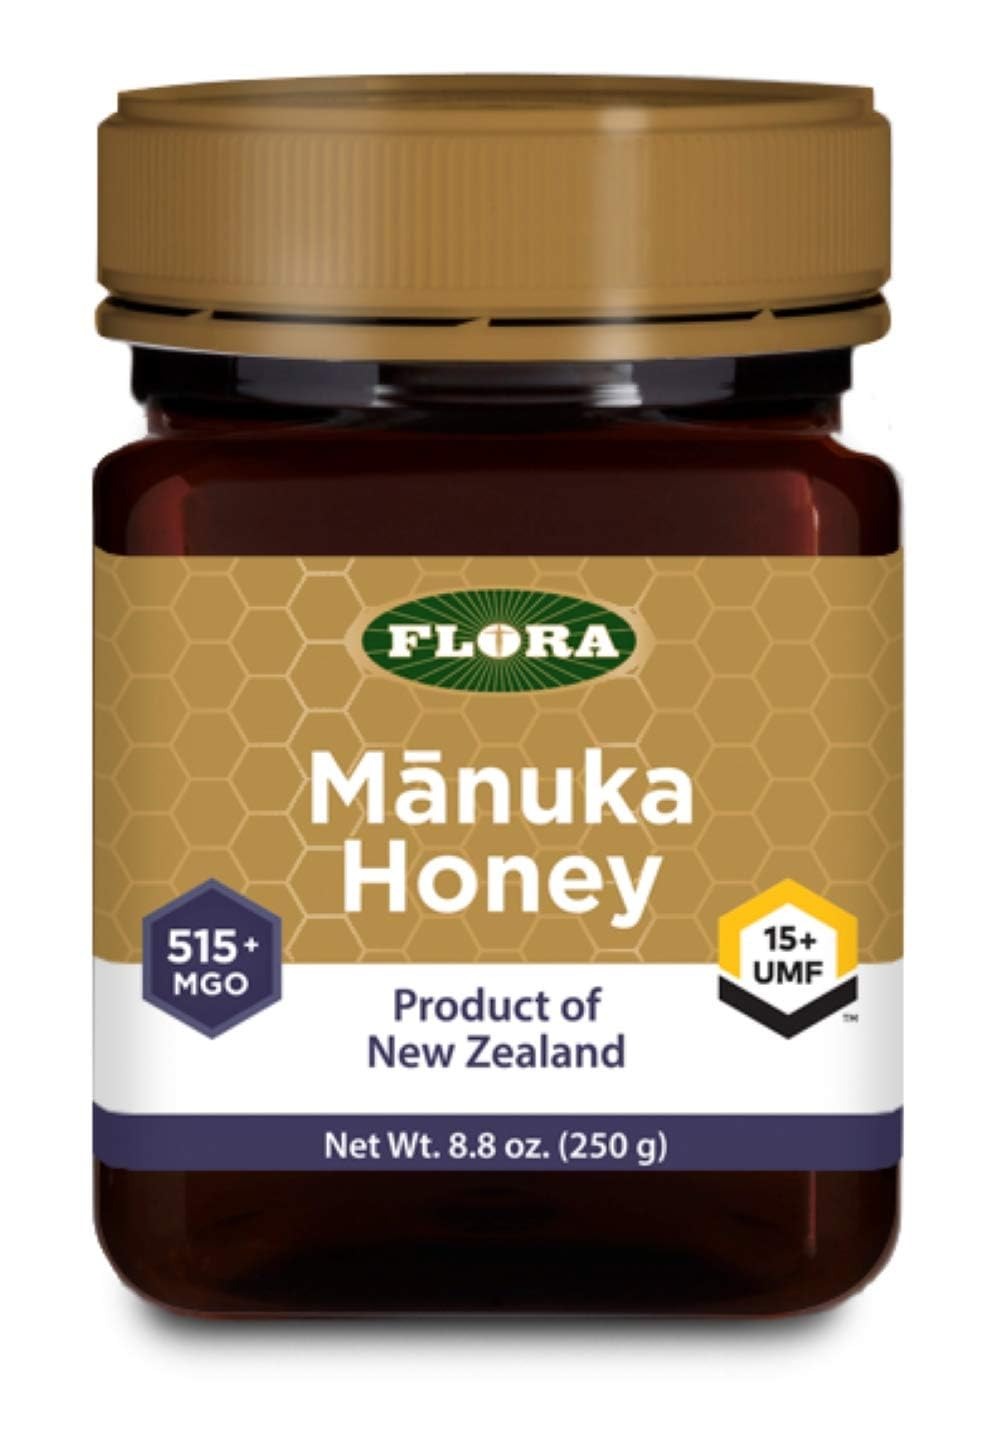
Item Name: Flora - Manuka Honey - MGO 515+/15+ UMF - Sustainable Honey from New Zealand - Non-GMO & Unpasteurized - 8.8 oz. Jar
Bullet Point 1: Eco-Conscious Honey: Flora Manuka Honey is sourced from a sustainable, 100% Maori-owned beekeeping operation in New Zealand
Bullet Point 2: Supports Overall Wellness: Manuka honey is a superfood rich in antioxidants, making it a natural way to support wellness*
Bullet Point 3: MGO 515+/15+ UMF: Our honey is licensed under the UMF grading system; each bottle is 100% traceable back to the source when you scan the NFC tag on the label
Bullet Point 4: Non-GMO Honey: Flora Manuka Honey is non-GMO, sustainable, and unpasteurized; each honey jar is also tested for MGO (methylglyoxal) content
Bullet Point 5: About Flora Health: We create premium, whole food supplements, full-spectrum botanical extracts, and unrefined seed oils to uplift the body and spirit
Product Description: Experience the quality of Flora Manuka Honey, crafted by a sustainable and 100% Maori-owned beekeeping operation in New Zealand’s North Island. Our honey is made from Leptospermum scoparium flowers, ensuring each honey jar captures the unique essence of manuka honey. Flora manuka honey is produced using practices that honor both nature and tradition.<br><br>Certified under the UMF grading system, our manuka honey guarantees quality and authenticity. Each jar is also tested for its MGO content. With Flora Manuka Honey, enjoy the assurance of a non-GMO product that is unpasteurized to preserve its beneficial properties. Our honey jars are also 100% traceable.<br><br>Whether drizzled over breakfast, stirred into tea, or taken straight from the jar, our unpasteurized honey retains its natural goodness and rich flavor. Suitable for children ages 1 and up. Embrace the traditions of manuka honey with Flora, and nourish your body and spirit.<br><br>Flora firmly believes that quality begins at the initial stage and invests heavily in either purchasing or growing the highest grade of raw materials. More specifically, Flora employs stringent screening and testing procedures for the two categories of raw materials used—agricultural raw materials and nonagricultural raw materials.<br><br>Flora continues its innovation in product development and environmentally friendly manufacturing practices. Flora has been honored with numerous awards and continually strives to remain a leader in the field of natural health by remaining committed to its mandate of offering only supreme quality formulas.
Value: 8.8
Unit: Fl Oz

Price: 72.24